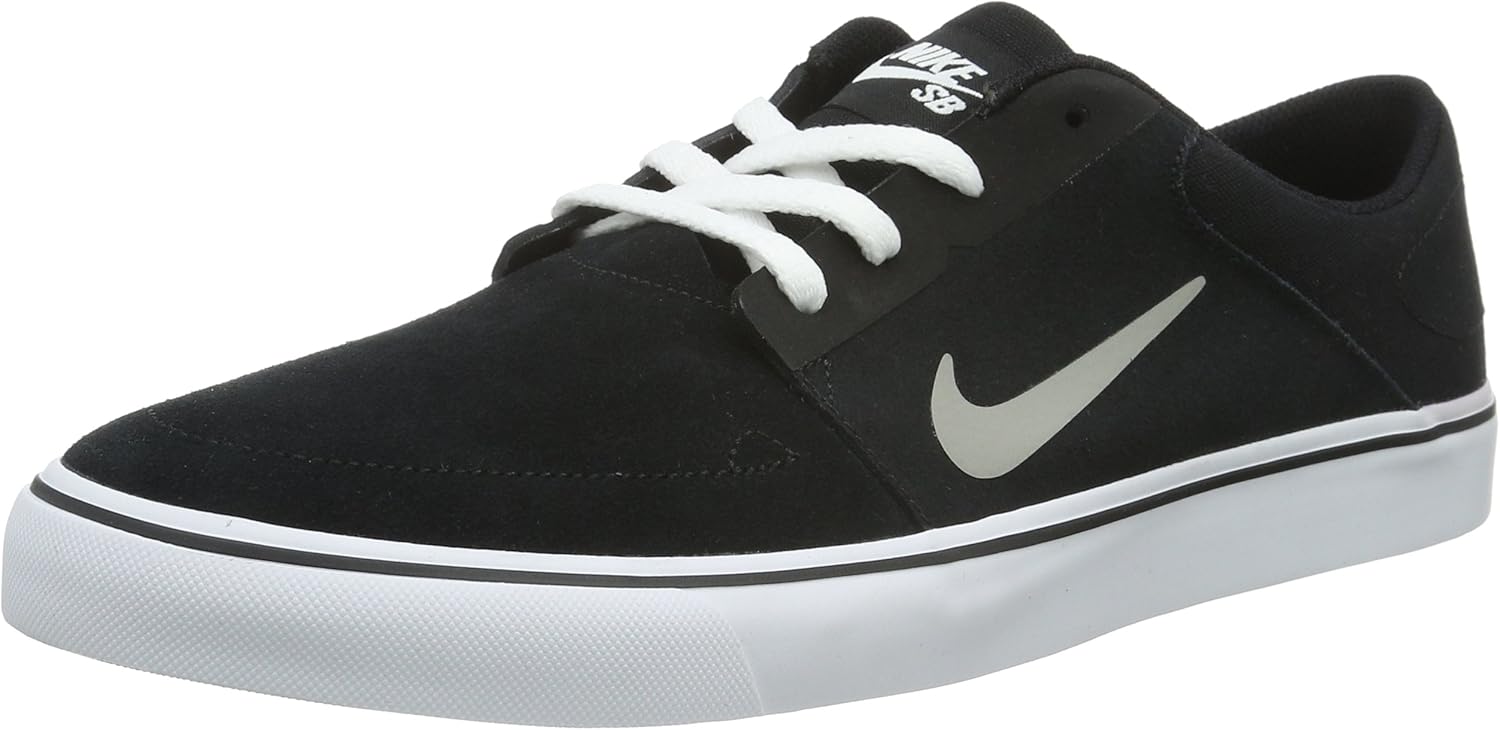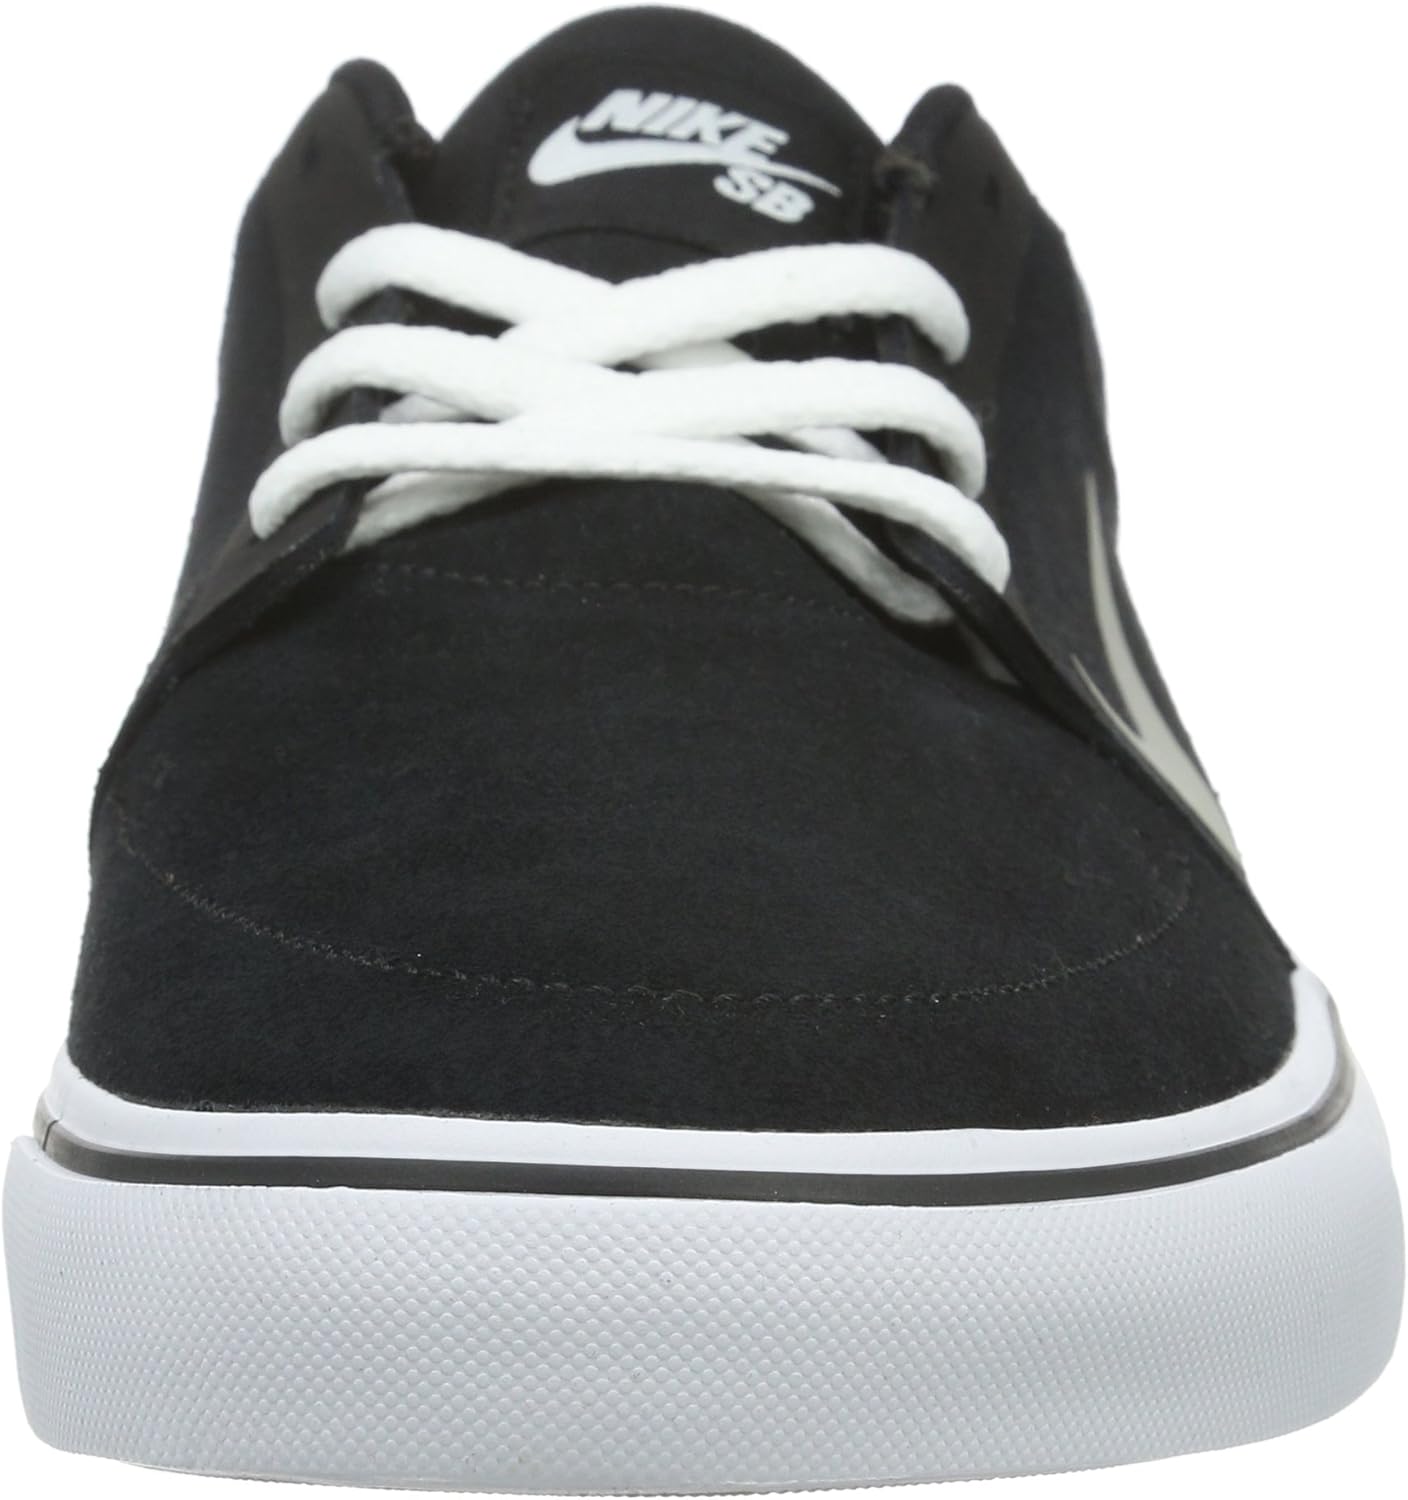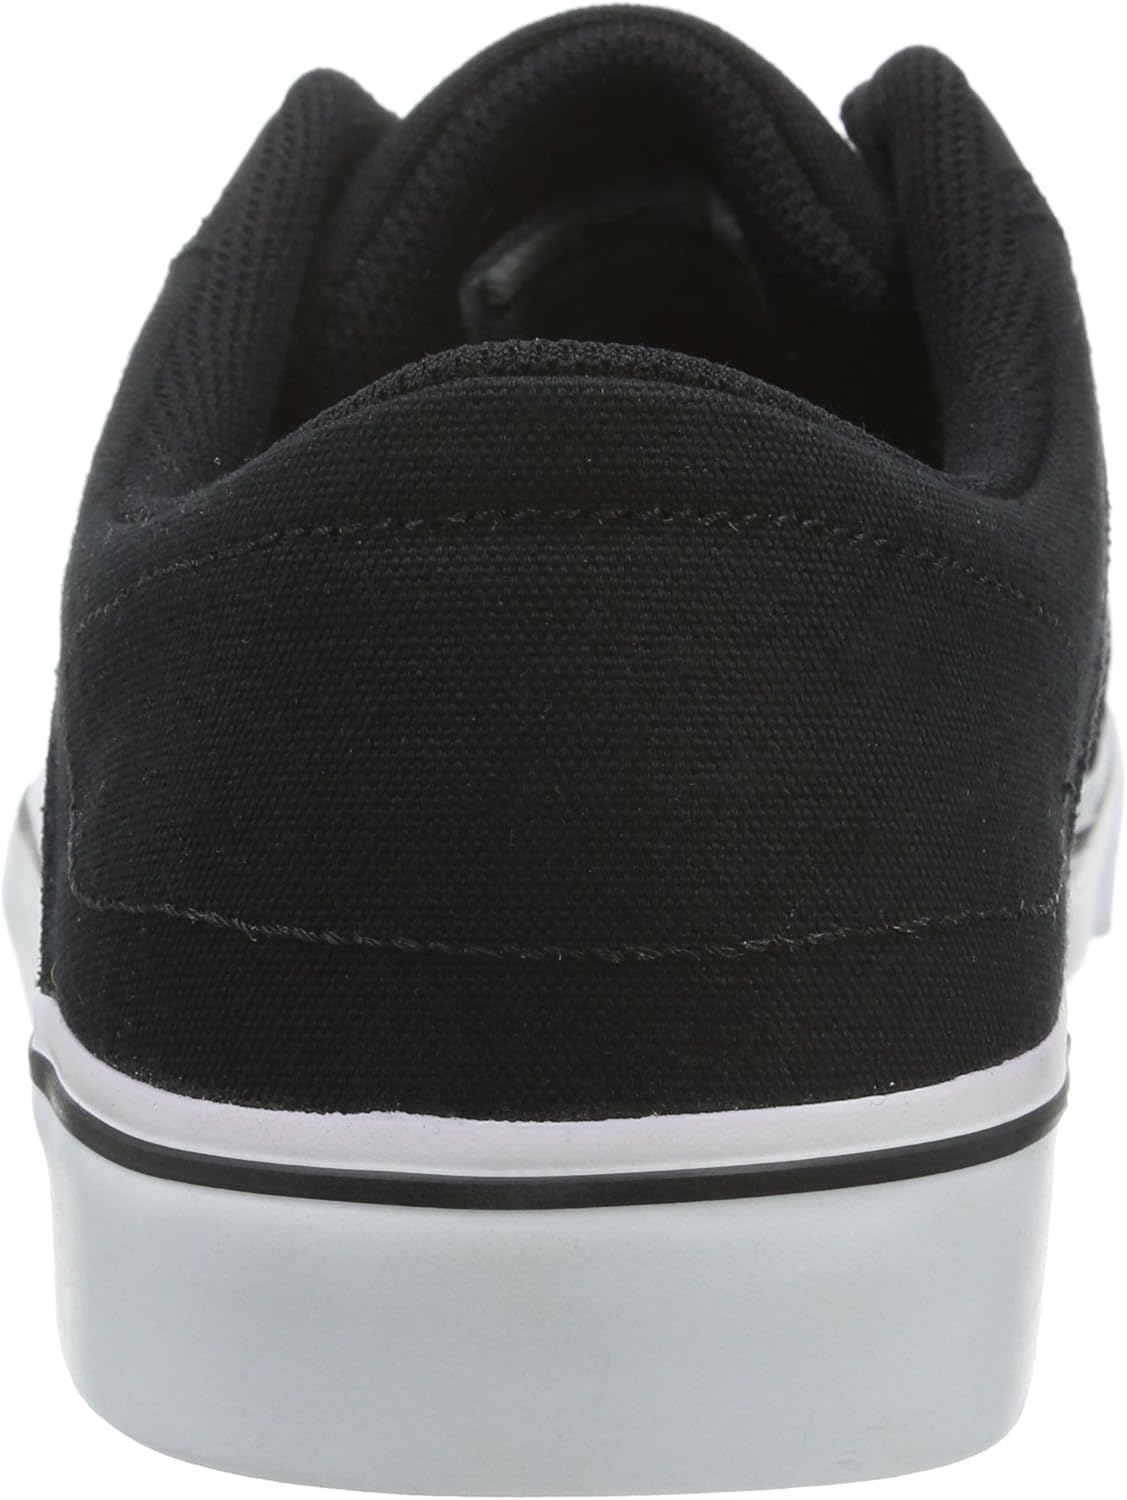
Nike SB Portmore
Category: AMAZON FASHION
With a laid-back look and comfortable construction, the Nike SB Portmore is a great "go to" sneaker. This SB model has a canvas upper, padded collar/tongue, cushioned insole, and a rubber outsole.
Features: Canvas | sku=725027-012-10